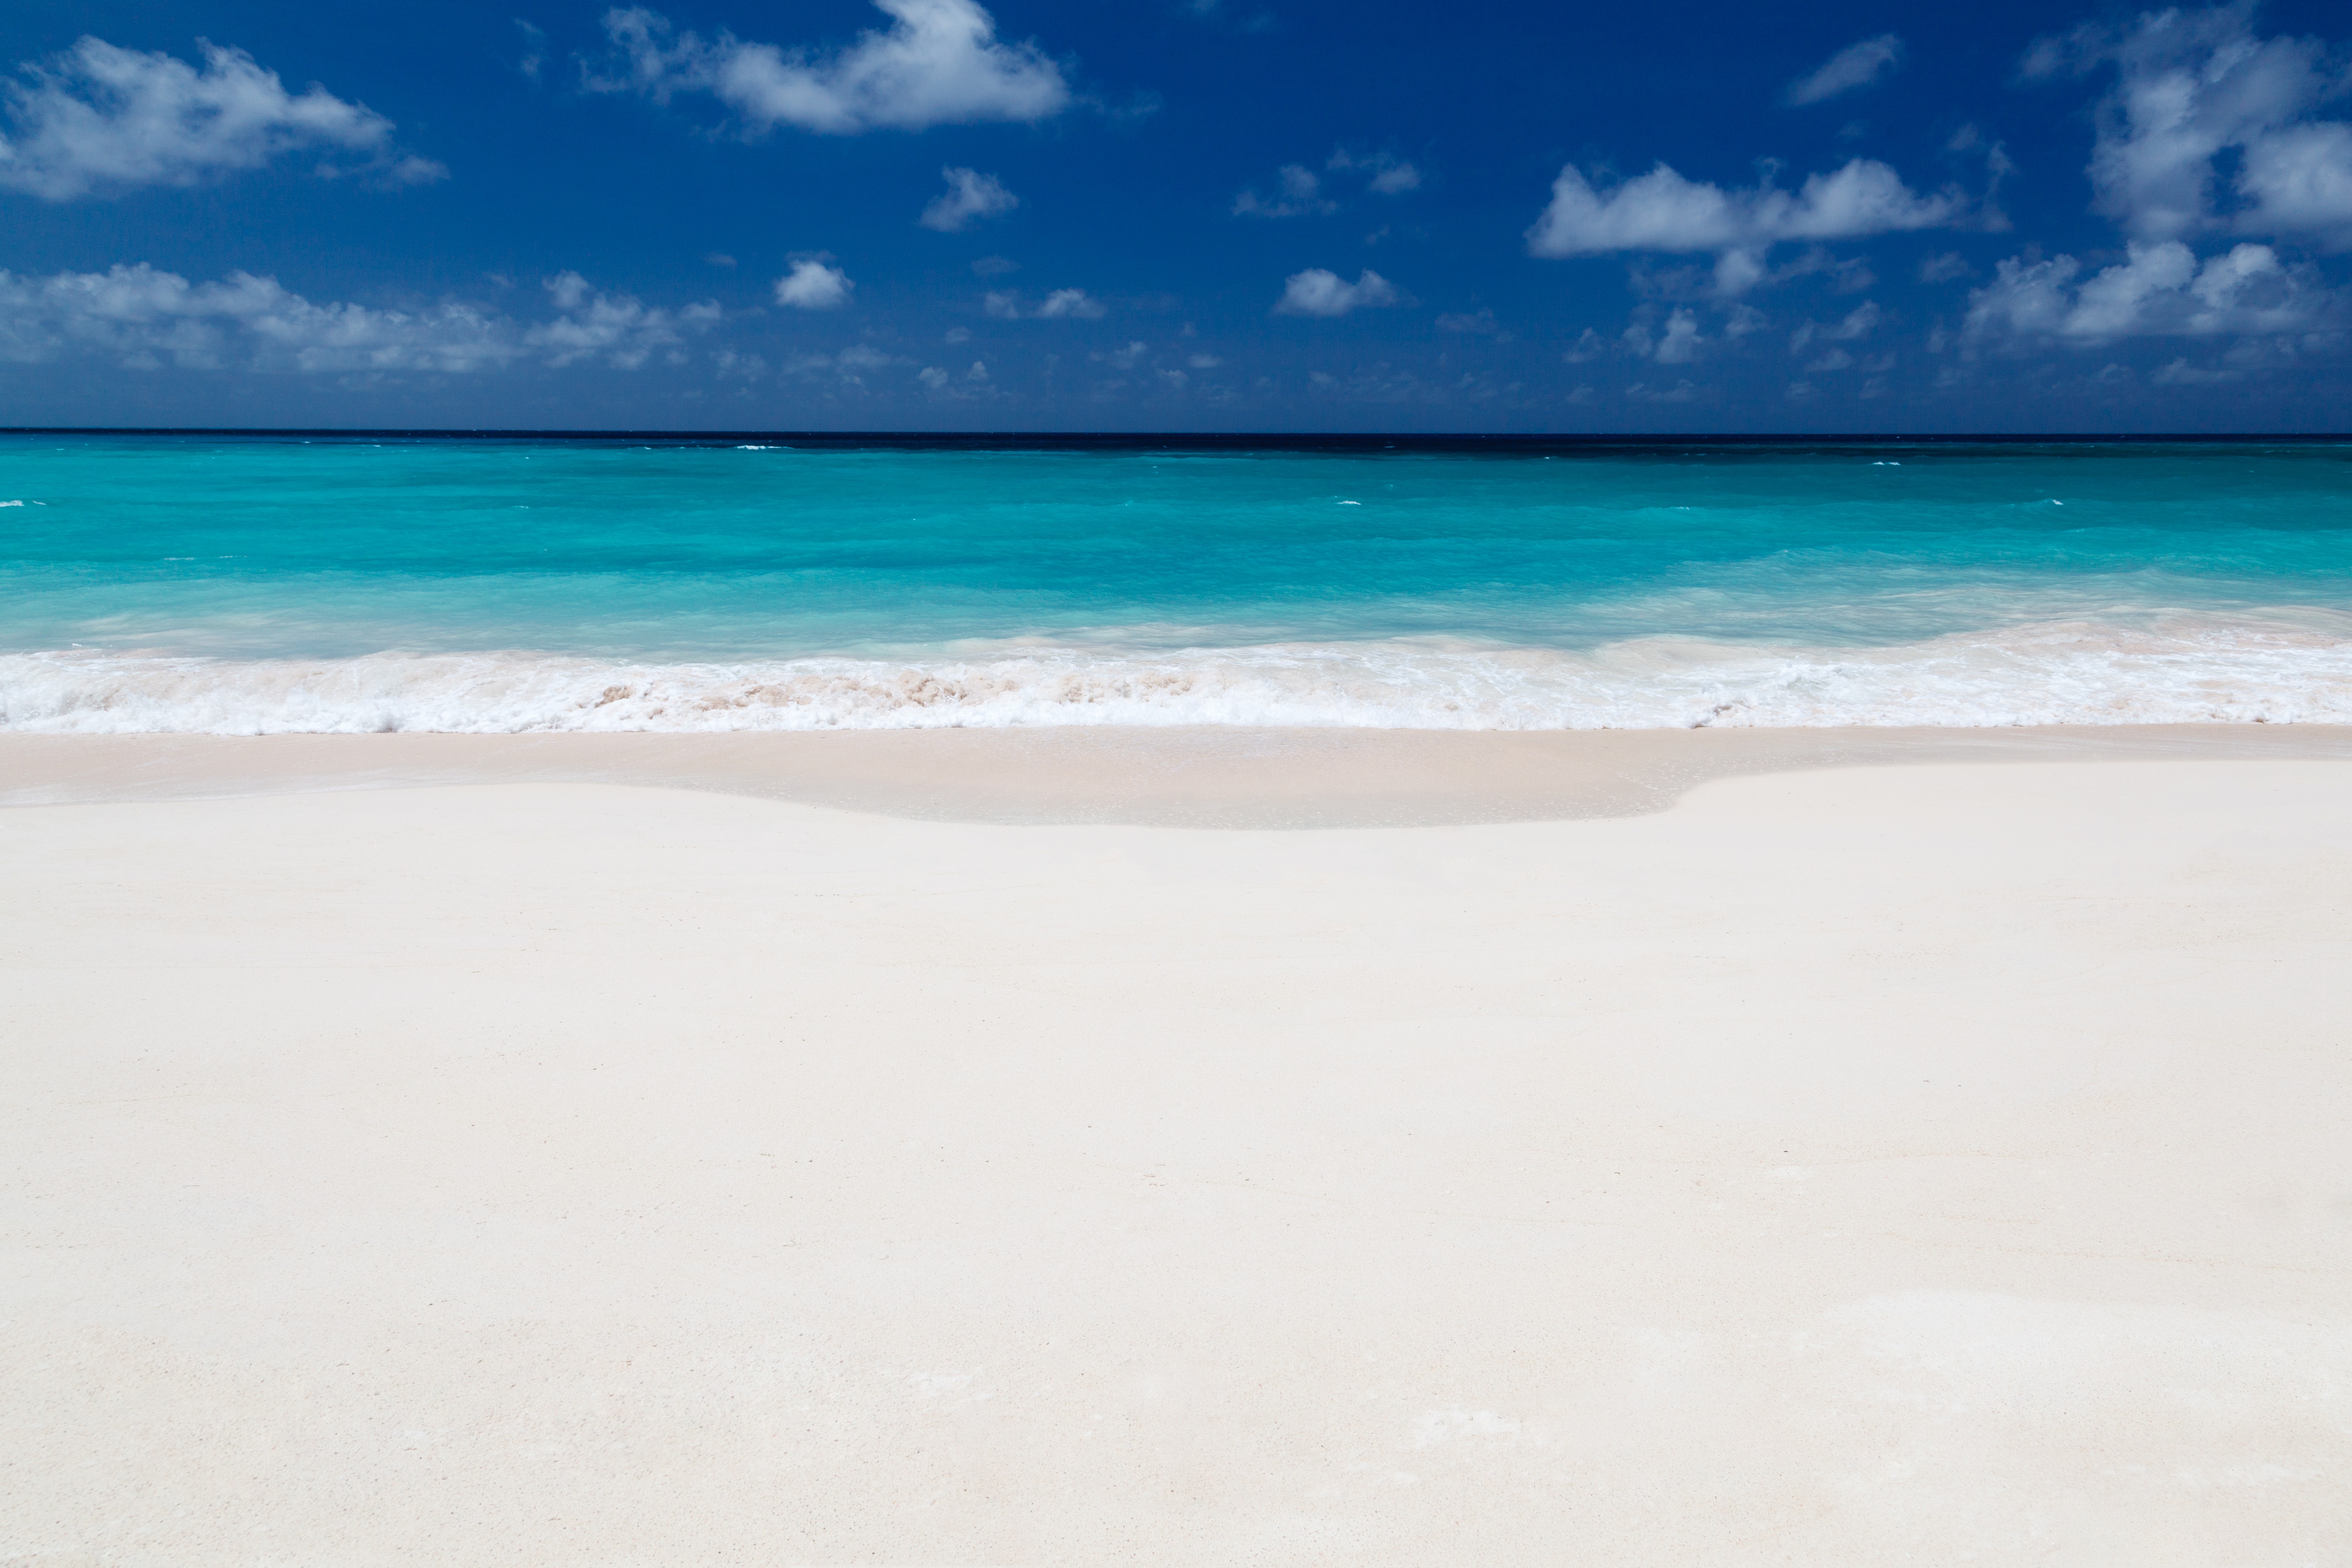
beach, landscape, sea, coast, water, nature, sand, ocean, horizon, cloud, sky, shore, wave, summer, coastline, clear, tranquil, tropical, space, lagoon, bay, blue, body of water, background, turquoise, horizontal, scene, caribbean, wind wave